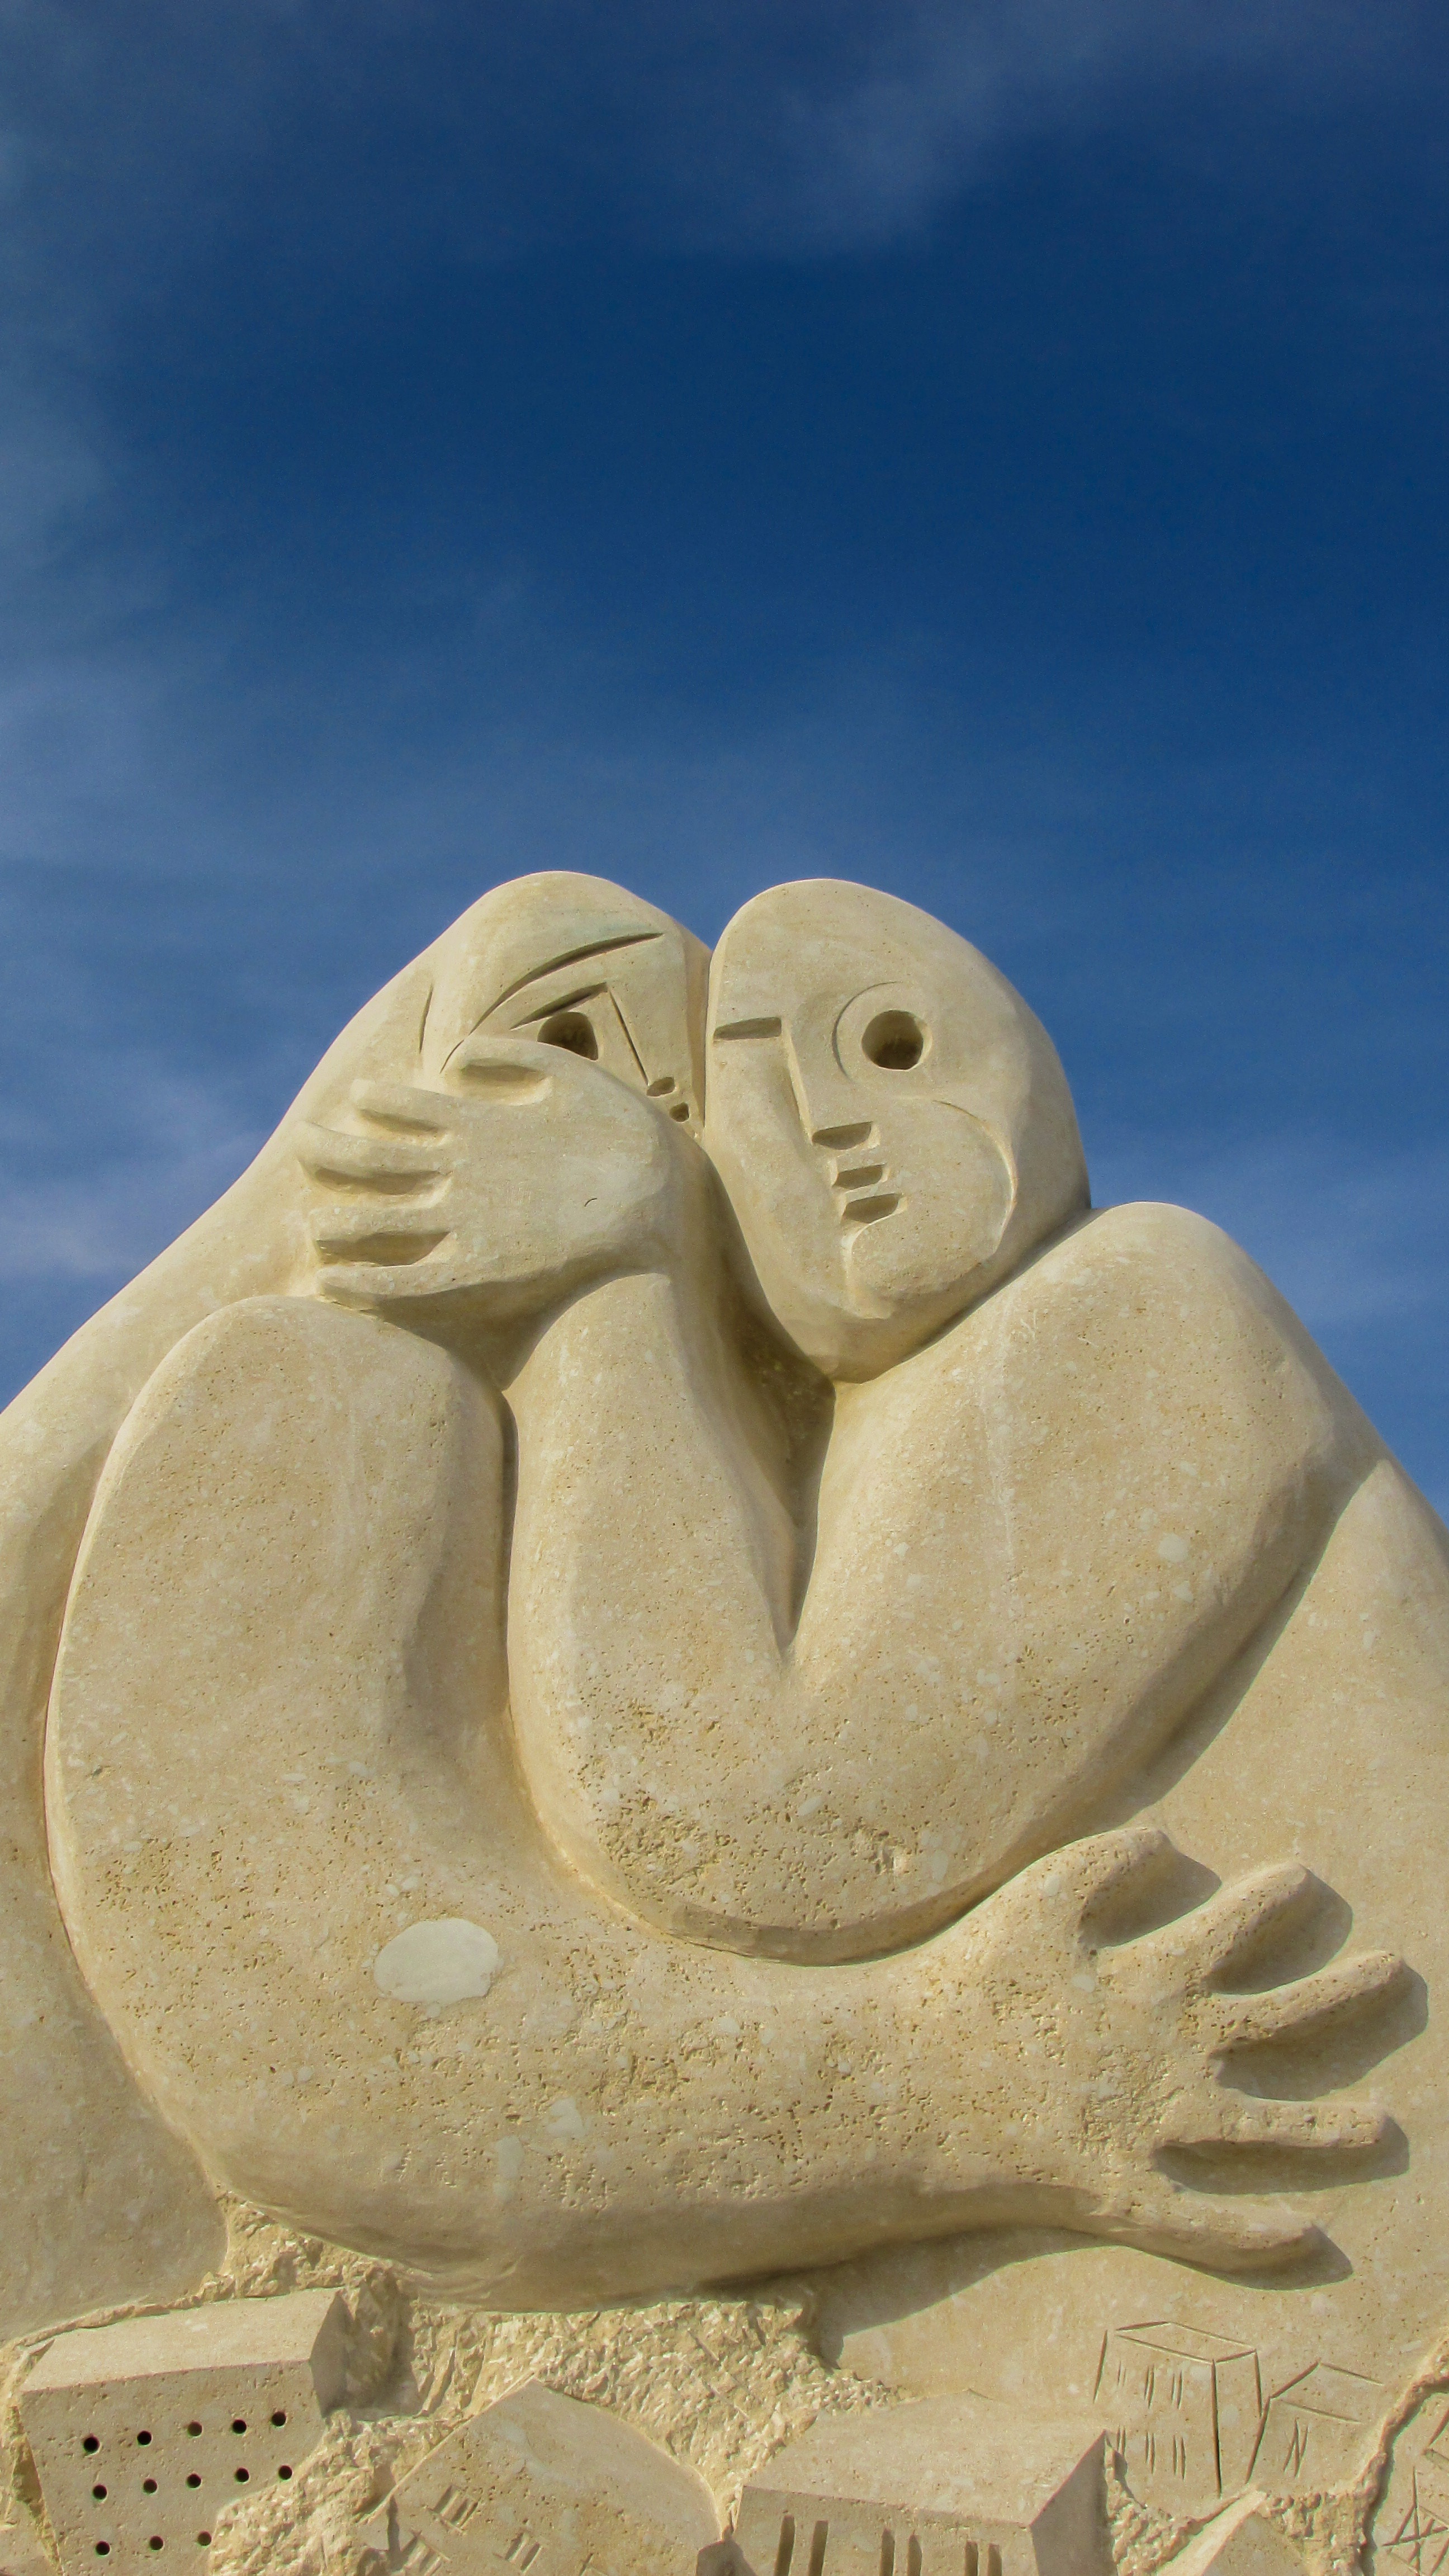
outdoor, sand, monument, statue, material, sculpture, art, temple, women, carving, cyprus, ayia napa, stone carving, sculpture park, ancient history